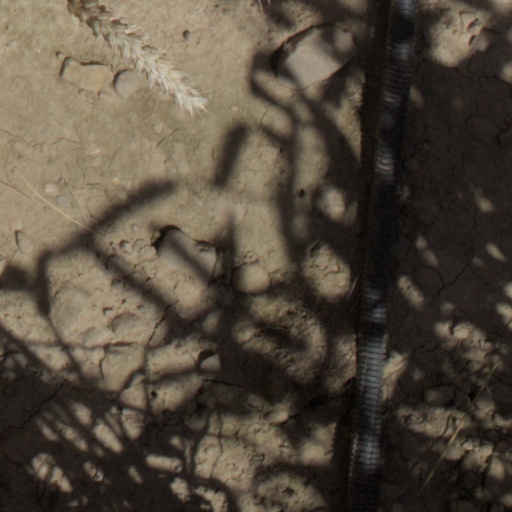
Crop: wheat